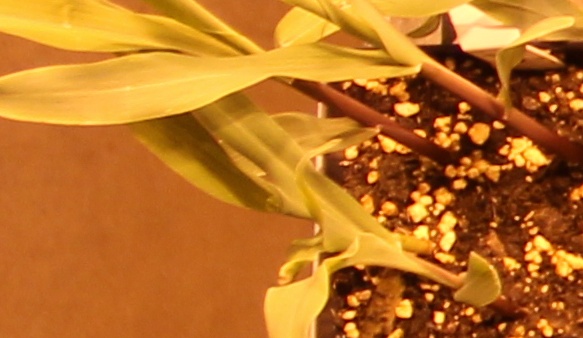
Label: Corn